Smethwick

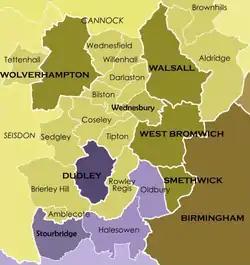
The local government structure within North Worcestershire and South Staffordshire – Prior to the "West Midlands Order 1965" reorganisation

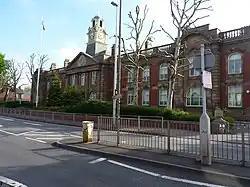
Smethwick Council House

Originally a hamlet within the parish of Harborne, Staffordshire, Smethwick was made into an urban district in 1894, on 31 December Smethwick became a civil parish, in 1899 the district became a municipal corporation, and the district became county borough within Staffordshire in 1907 with its base at Smethwick Council House. On 1 April 1966, Smethwick was merged with the boroughs of Oldbury and Rowley Regis to form the new County Borough of Warley, part also went to the County Borough of West Bromwich and the County Borough of Birmingham, Smethwick was transferred into the county of Worcestershire. The parish was also abolished on 1 April 1966 to form Warley, part also went to West Bromwich and Birmingham. In 1961 the parish had a population of 68,390. Warley county borough in turn was merged with West Bromwich in 1974 to form the Sandwell Metropolitan Borough, which was incorporated into the new West Midlands county.